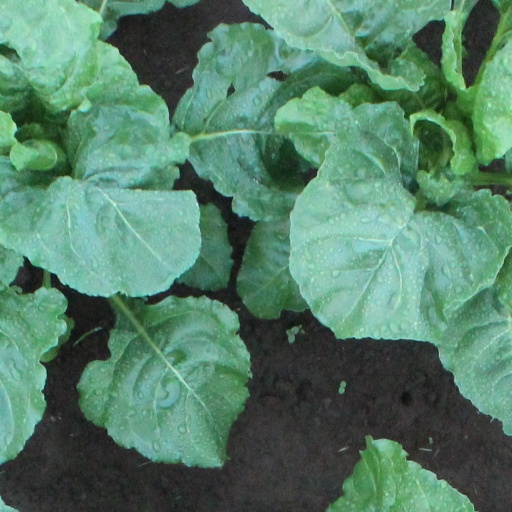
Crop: sugar beet